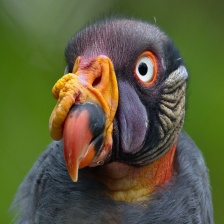
Species: KING VULTURE
Scientific name: SARCORAMPHUS PAPA
ImageNet parent category: vulture